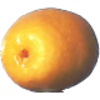
Label: Kumquats 1